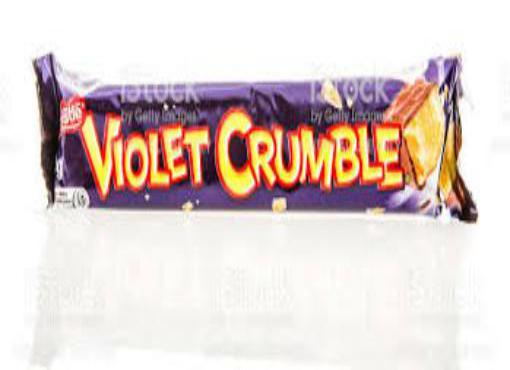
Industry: Food